Ardotalia

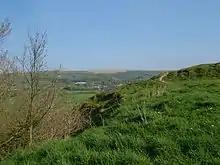
The western ramparts

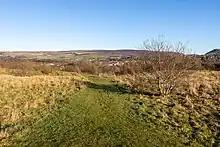
Track through the centre of the fort

Ardotalia was constructed by Cohors Primae Frisiavonum—The First Cohort of Frisiavones. Evidence for the existence of this unit exists not only from the building stone found at the site but also from various diplomas and other Roman writings. This unit would have had around a thousand men, including the specialist craftsmen needed to perform the skilled work of building the fort.